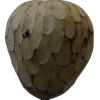
Label: cherimoya